Hugh Bellot

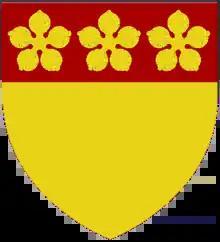
Arms: Or on a chief Gules three cinquefoils of the first.

Hugh Bellot (1542 – 1596) was an English prelate during the Tudor period, who served as bishop of Bangor and then bishop of Chester.